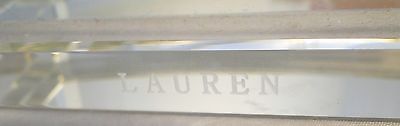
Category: lamp